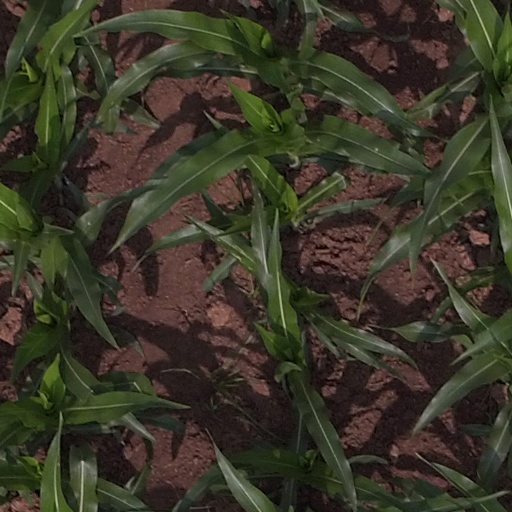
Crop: maize; corn